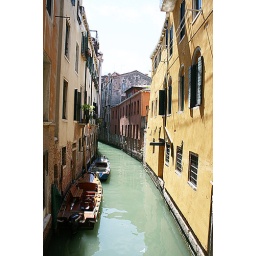
A typical water street in Venezia, Italy.